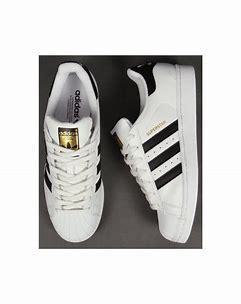
Brand: Adidas
Model: Superstar 80S